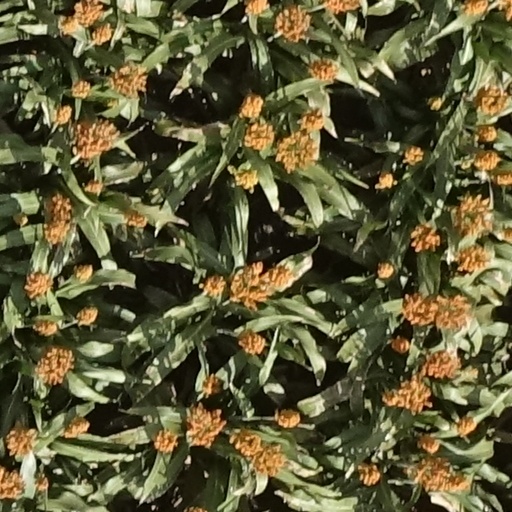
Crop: sorghum